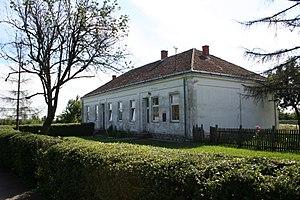
Mesarci est un village de Serbie situé dans la municipalité de Vladimirci, district de Mačva. Au recensement de 2011, il comptait 485 habitants.